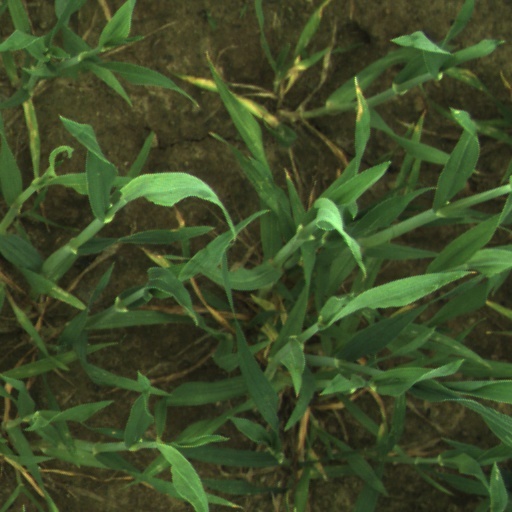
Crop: wheat